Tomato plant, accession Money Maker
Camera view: tilt-top (135 deg); turntable rotation: 0 degrees
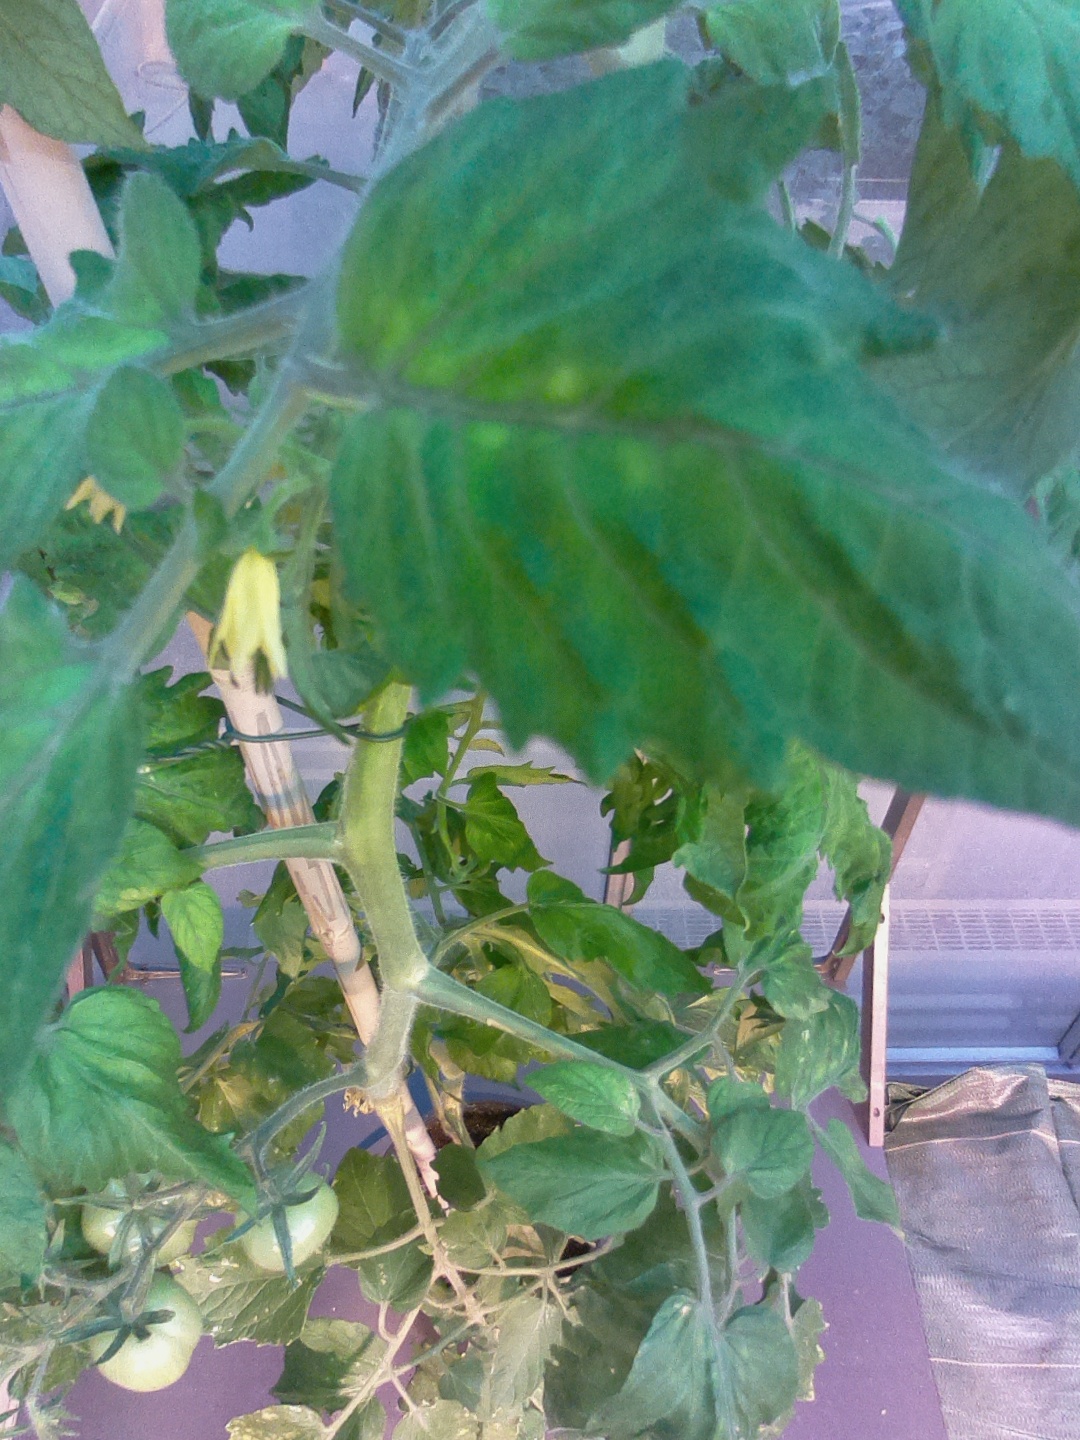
BBCH growth stage 73: 30%-40% of final fruit size